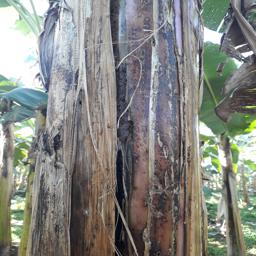
Label: PSEUDOSTEM WEEVIL